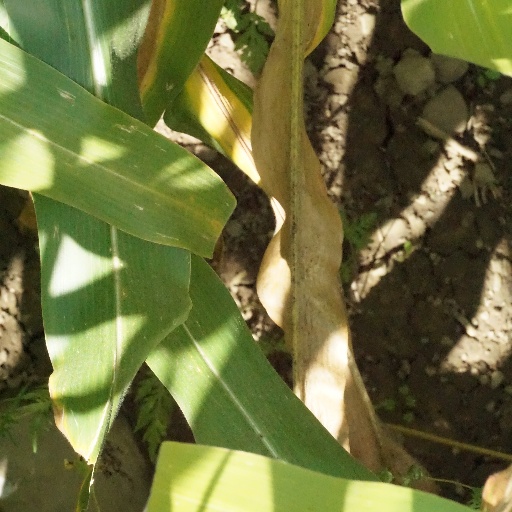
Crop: maize; corn